Teknisk Tidskrift

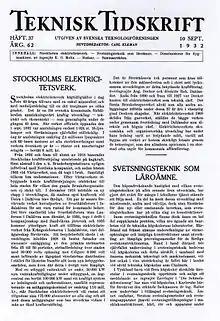
"Teknisk Tidskrift" (1932)

Teknisk Tidskrift (1871 – March 1872 Illustrerad Teknisk Tidning) was founded in 1871 by Swedish marine engineer Wilhelm Hoffstedt (1841–1907). A forerunner to "Ny Teknik", it has since its establishment been considered one of the leading journals in Sweden for the publication of findings in technology and engineering. It was first published in Norrköping and then in Stockholm until 1977 when it folded.